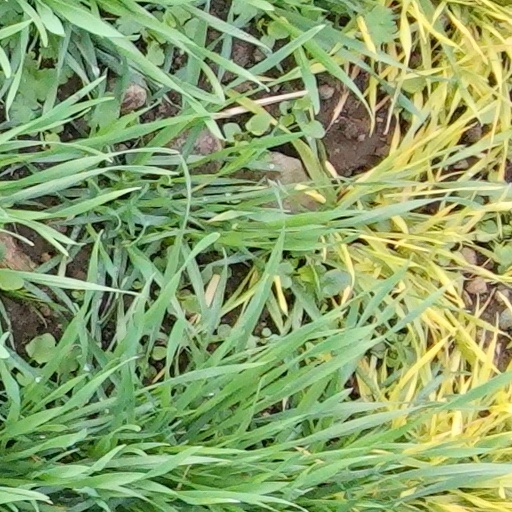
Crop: wheat